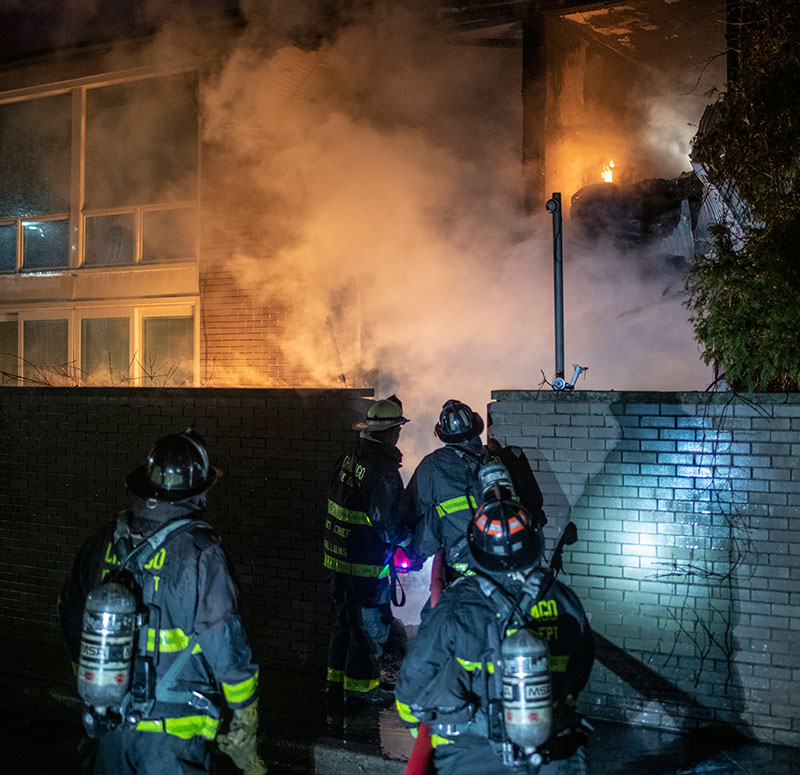
Fire: yes
Smoke: yes